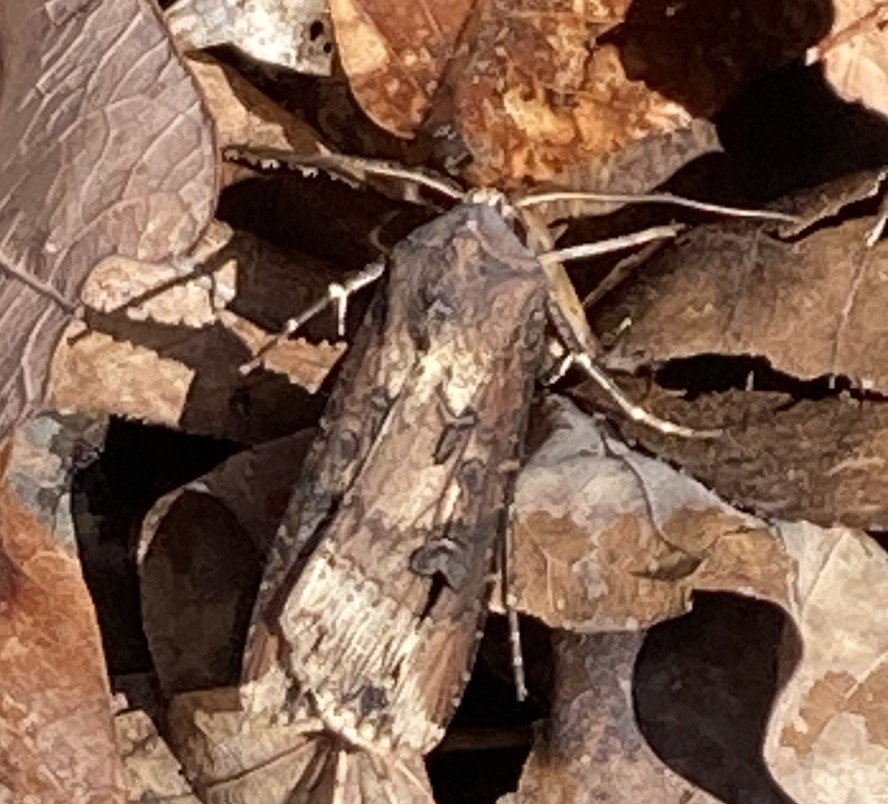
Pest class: cutworms